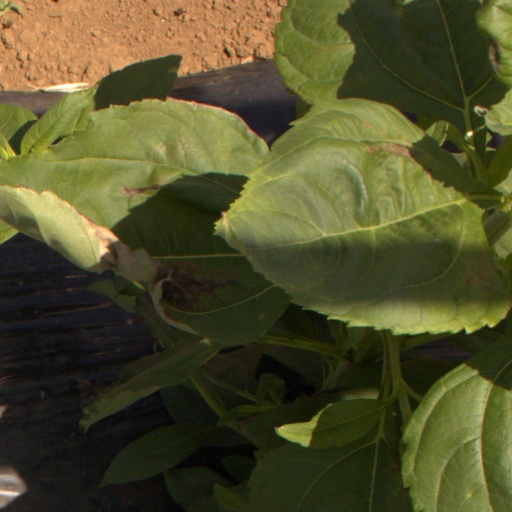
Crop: Jerusalem artichoke